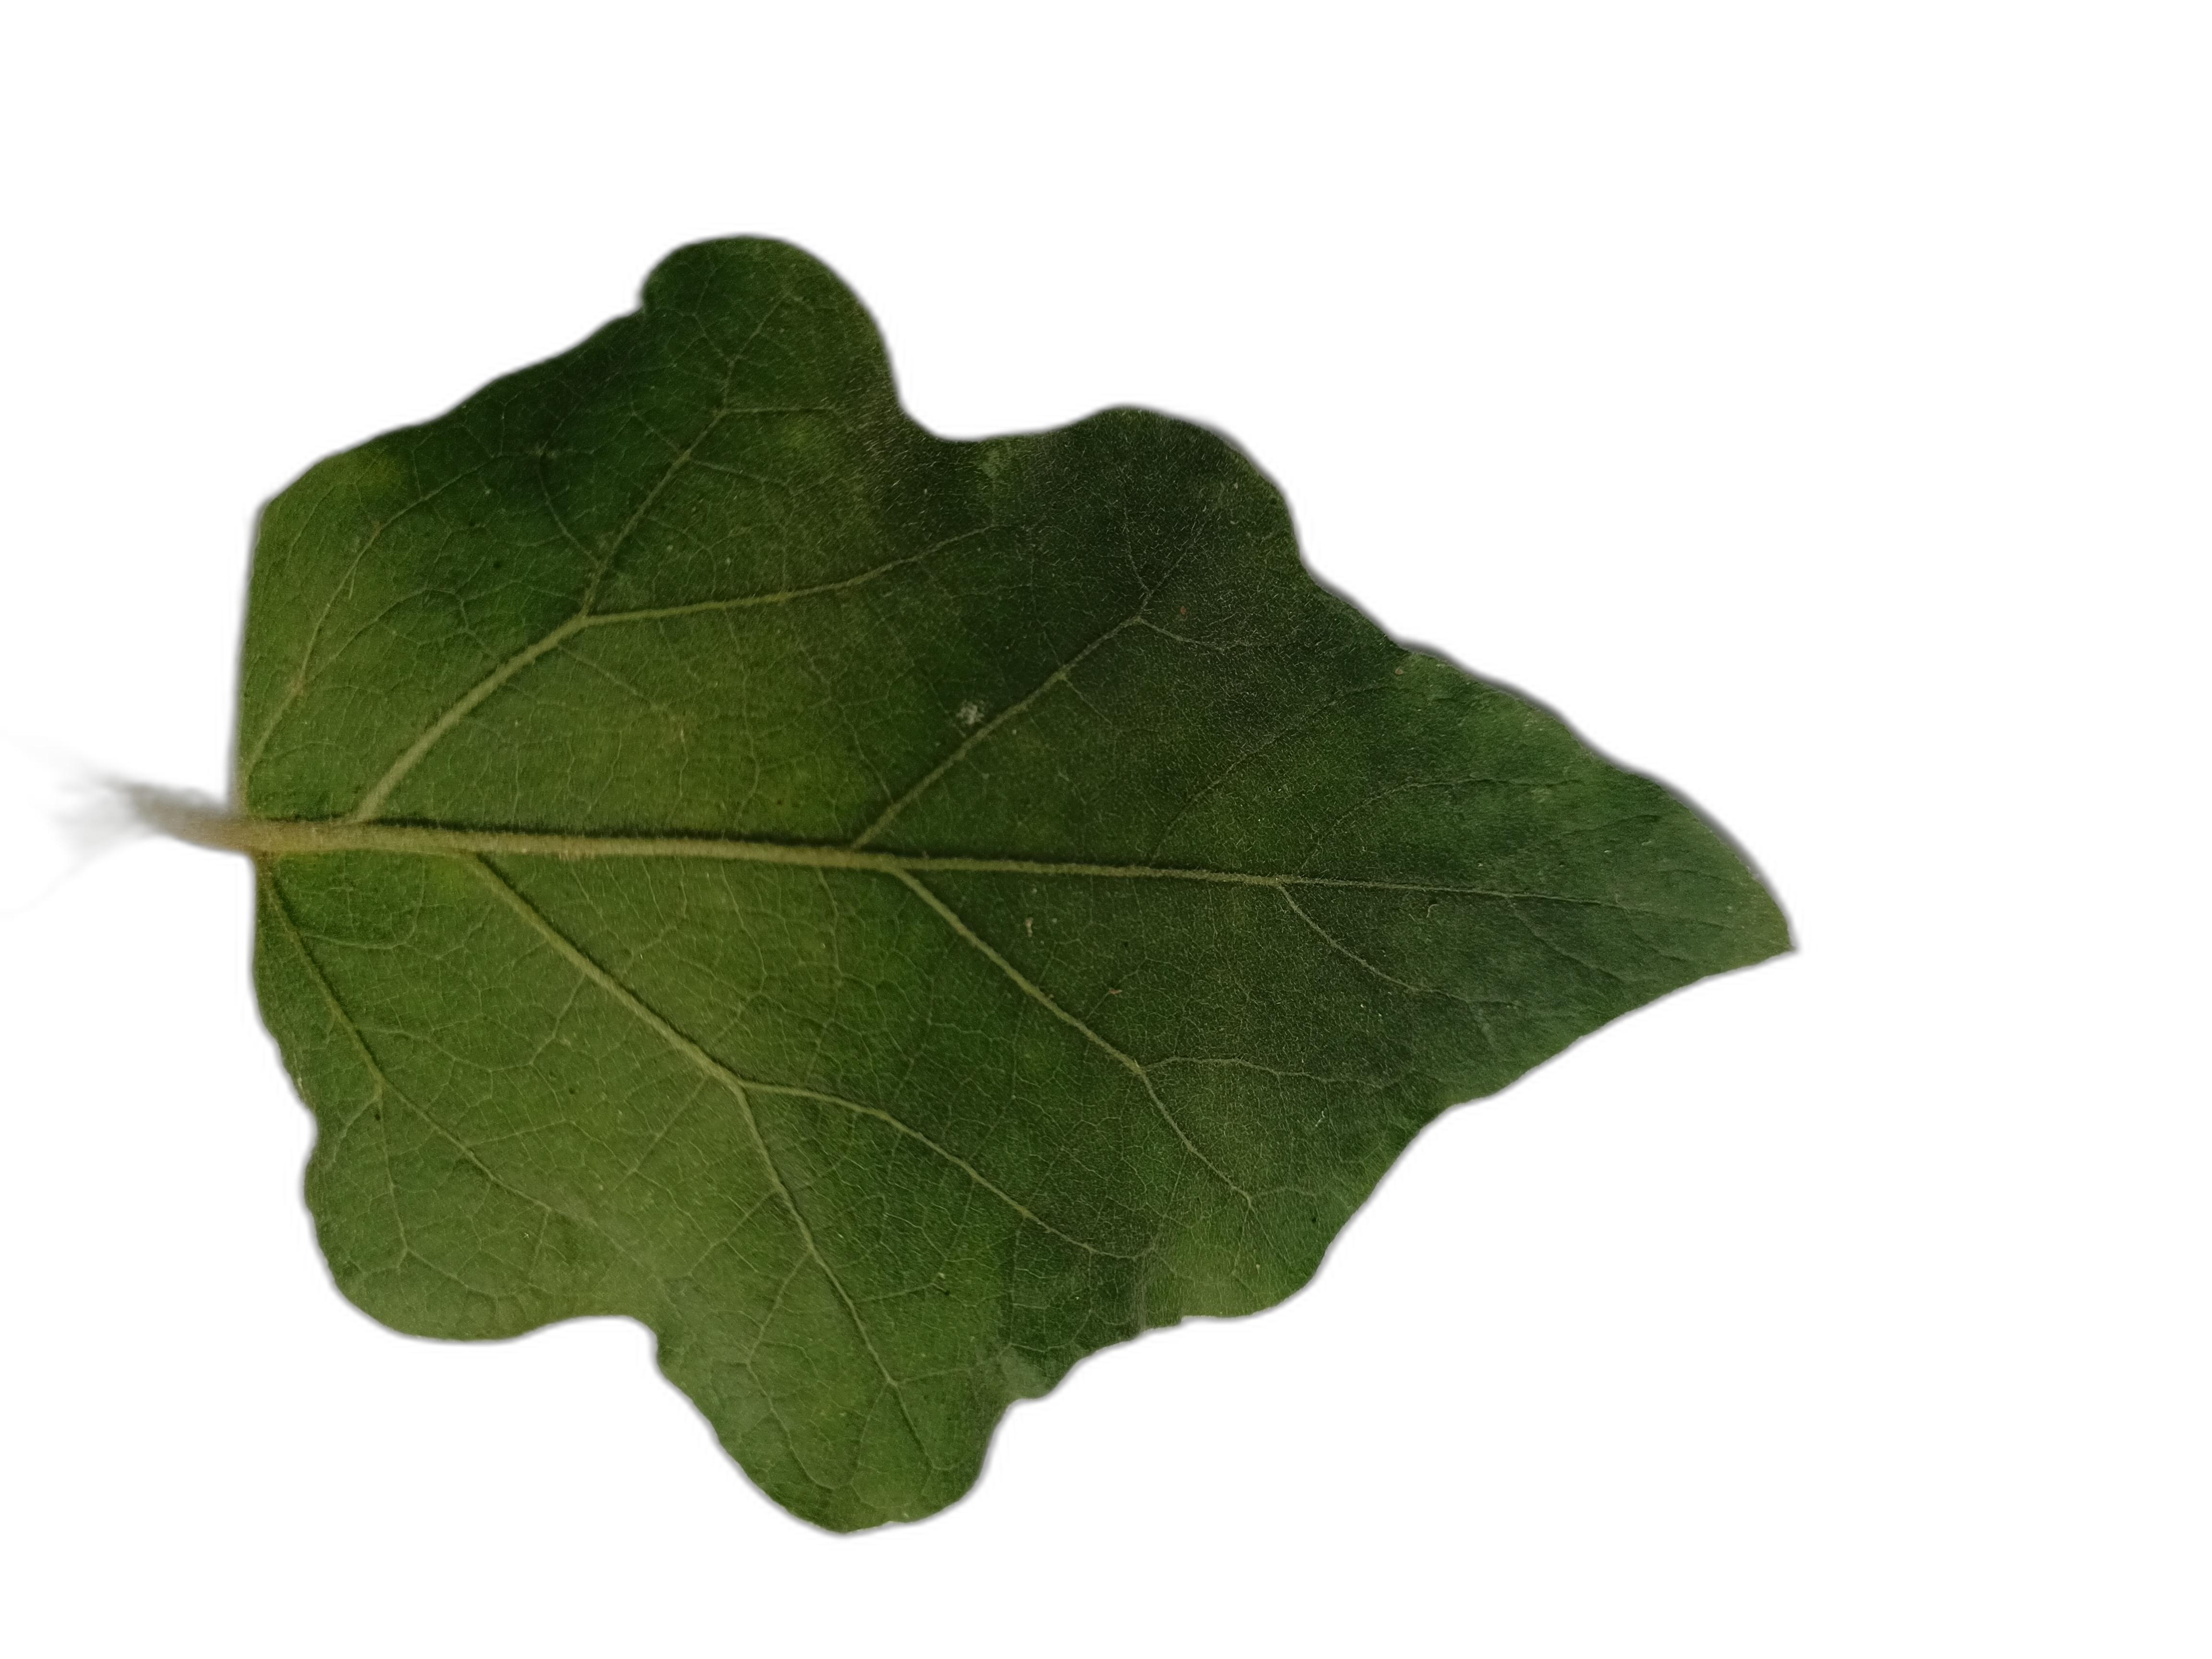
Label: Healthy Leaf